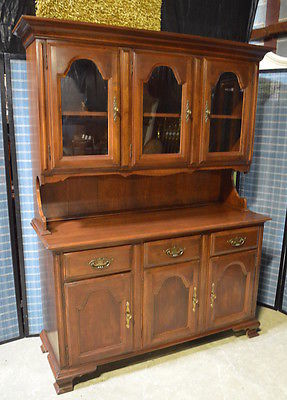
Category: cabinet